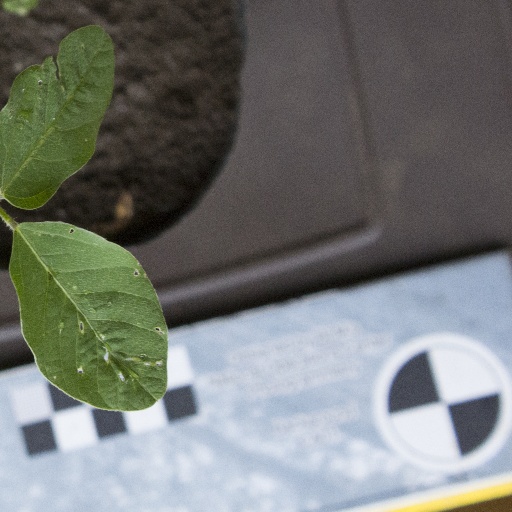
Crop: soybean